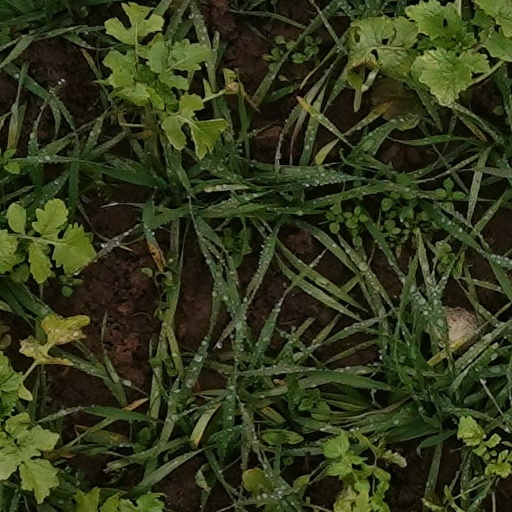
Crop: wheat